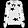
Label: Pullover